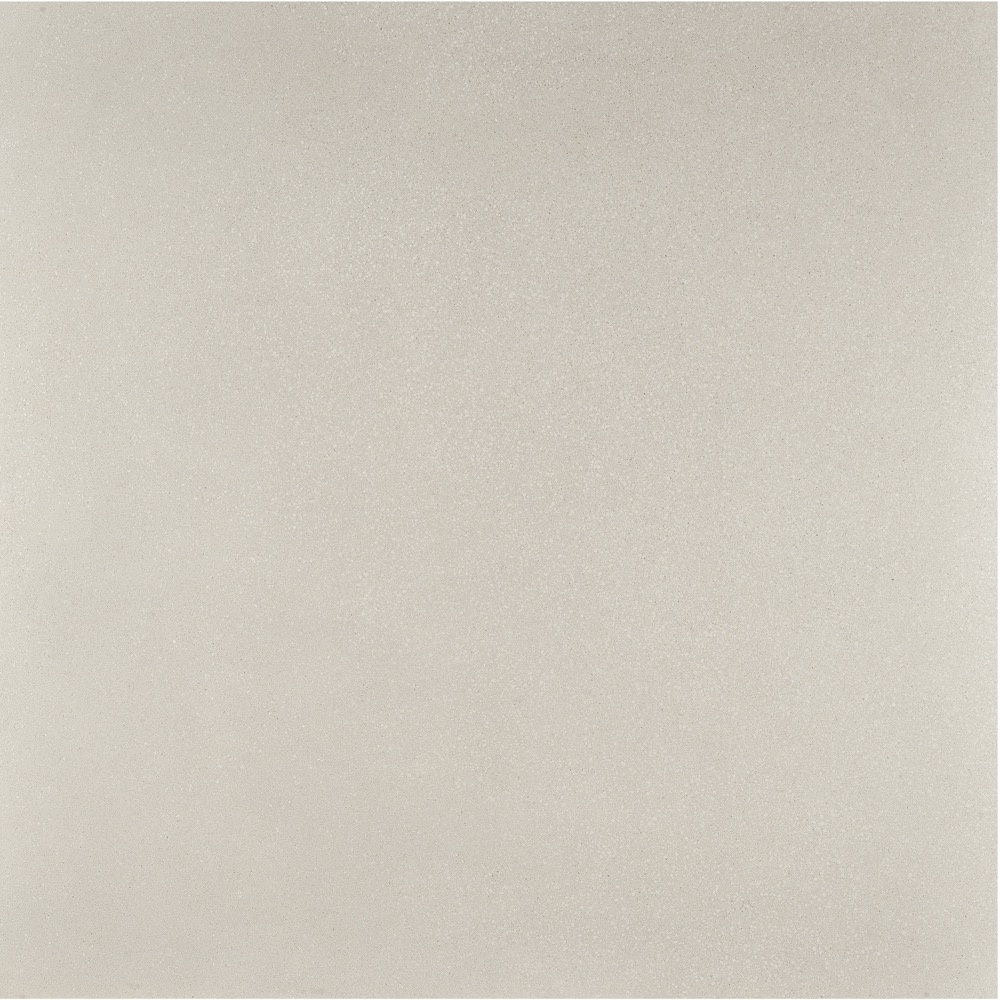
Seeds Chalk 900x900mm
Brand: Touch Surfaces
Category: Sporting Goods > Athletics > General Purpose Athletic Equipment > Grip Chalk Bags